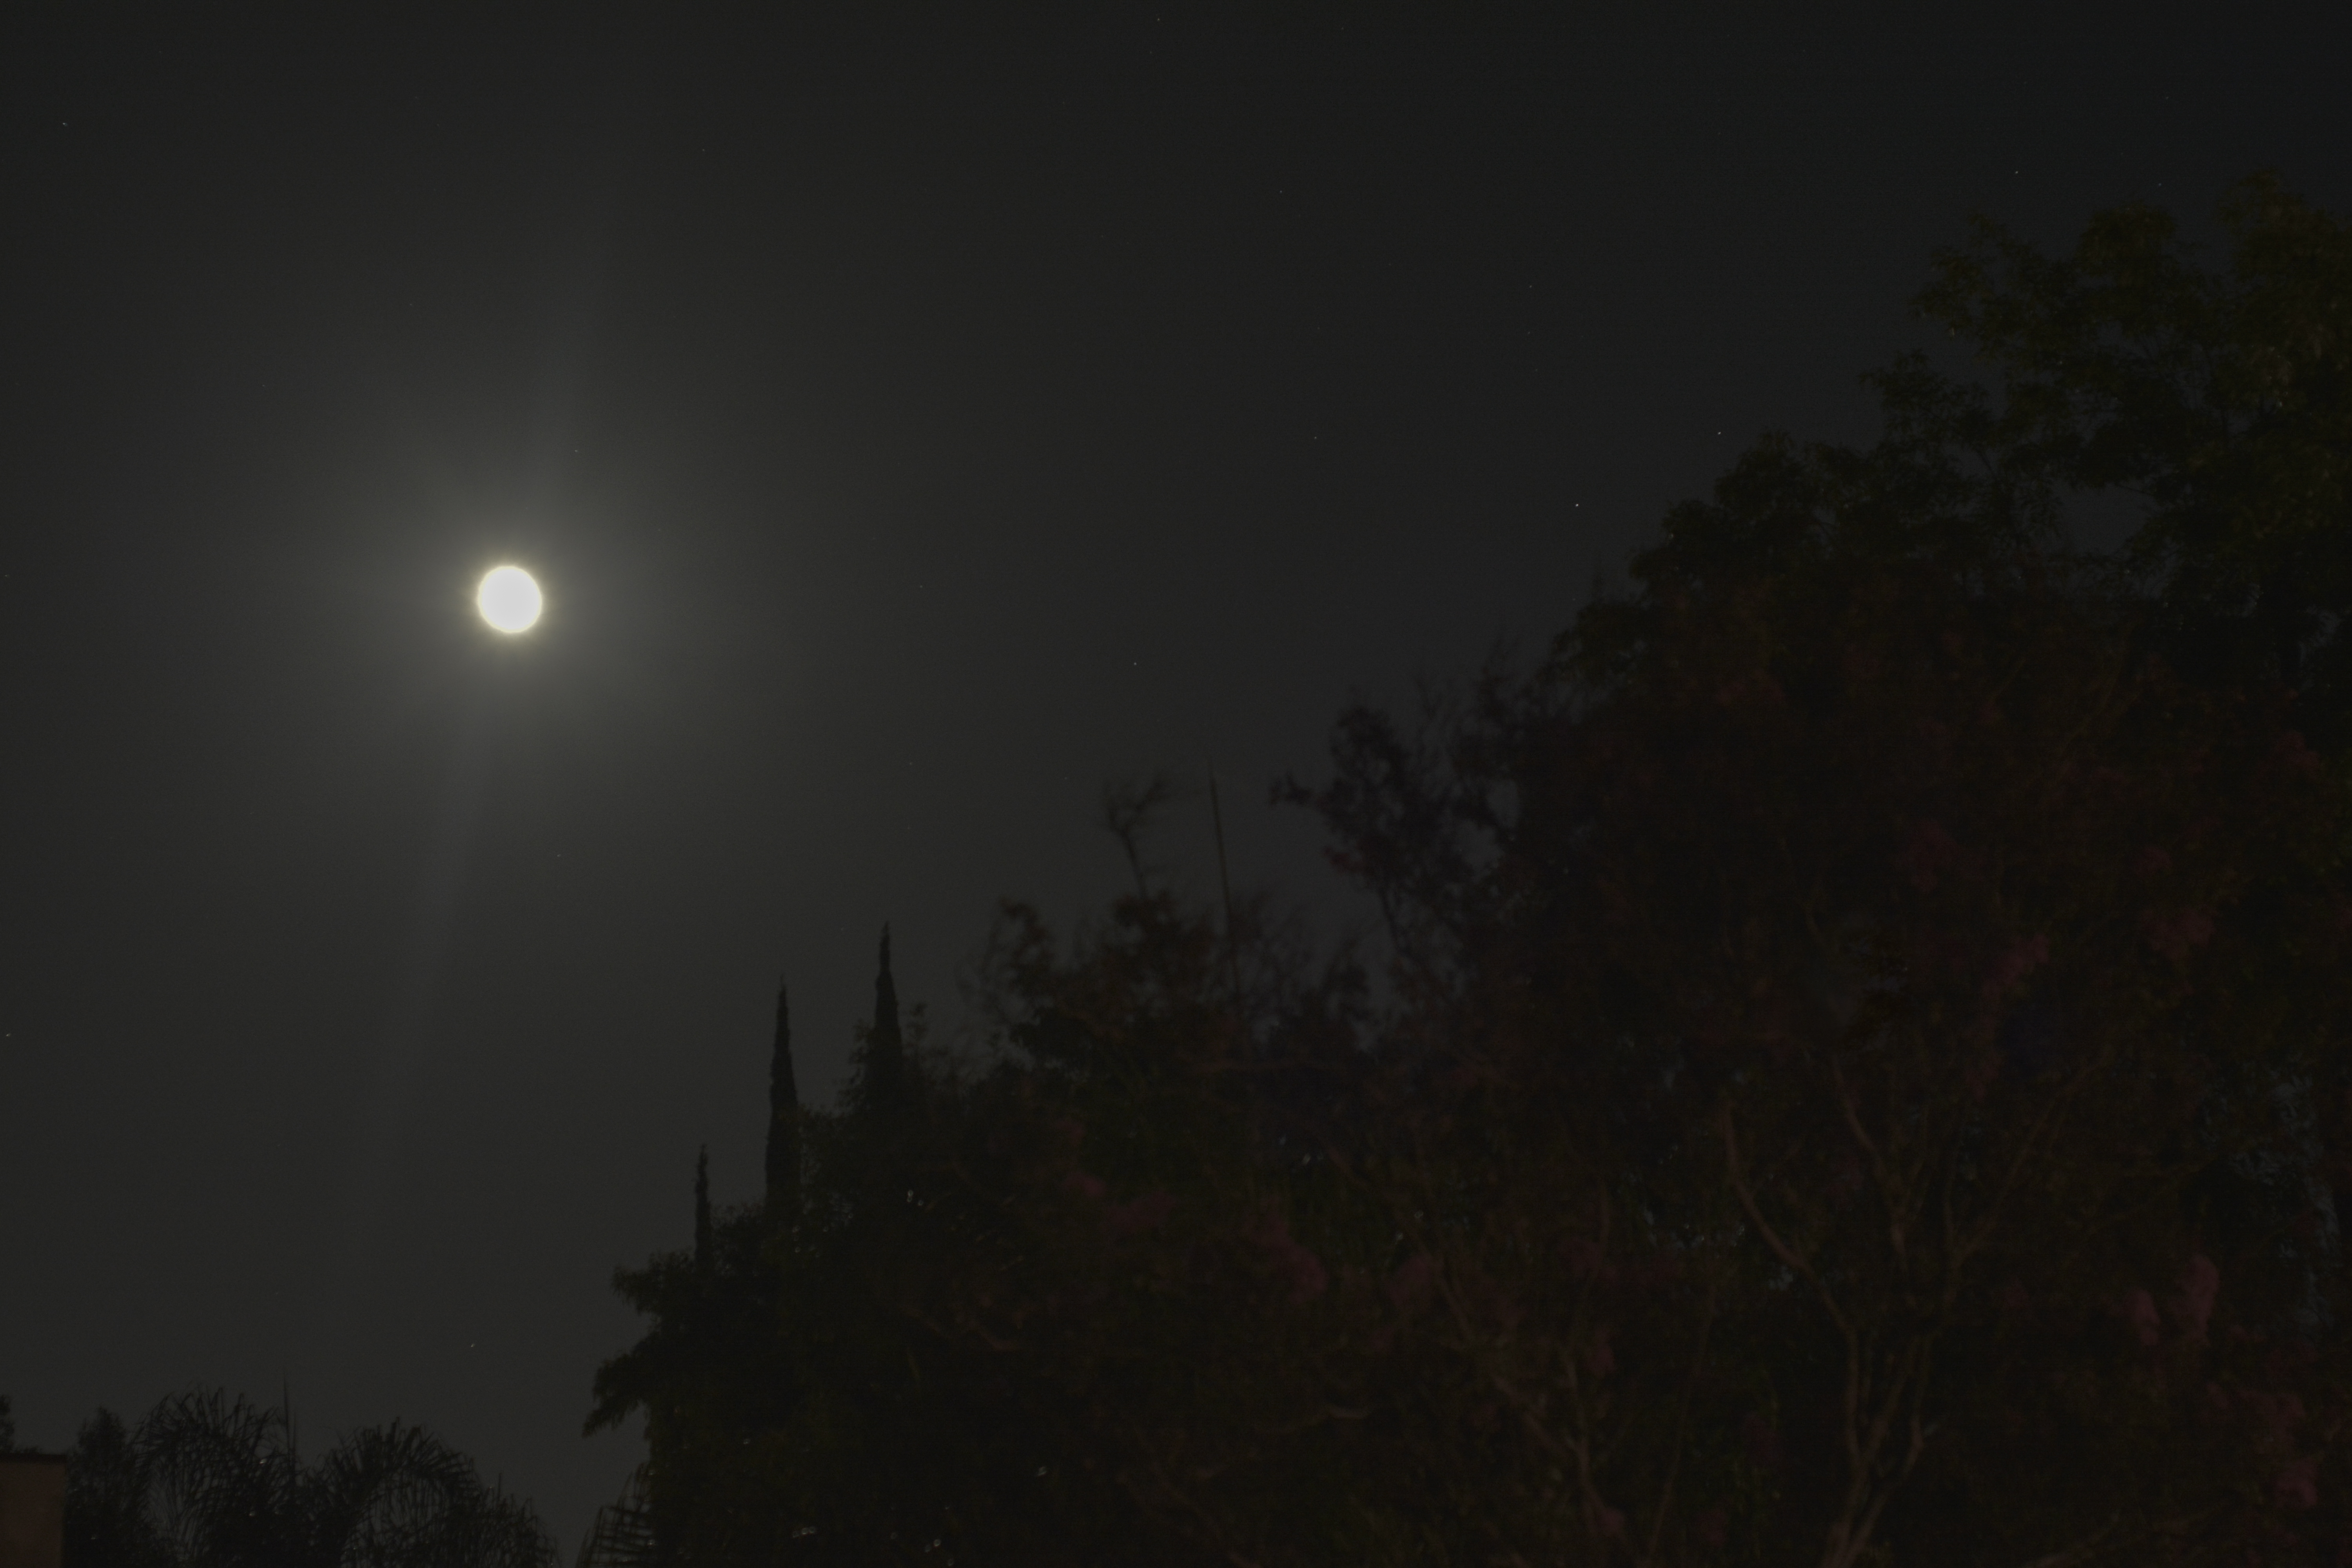
light, sky, night, sunlight, dawn, atmosphere, evening, darkness, moon, full moon, moonlight, midnight, astronomical object, atmospheric phenomenon